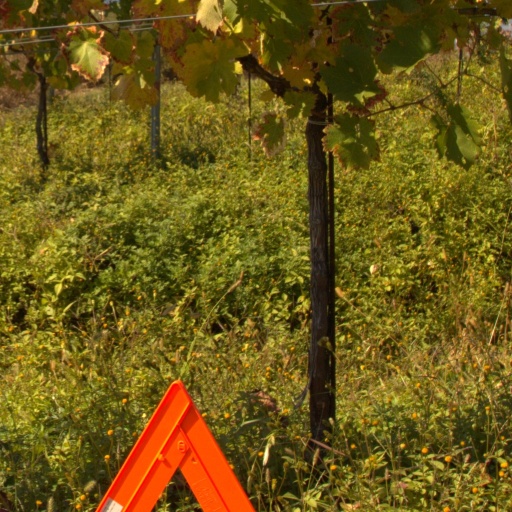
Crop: grape